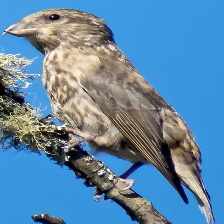
Species: RED CROSSBILL
Scientific name: LOXIA CURVIROSTRA